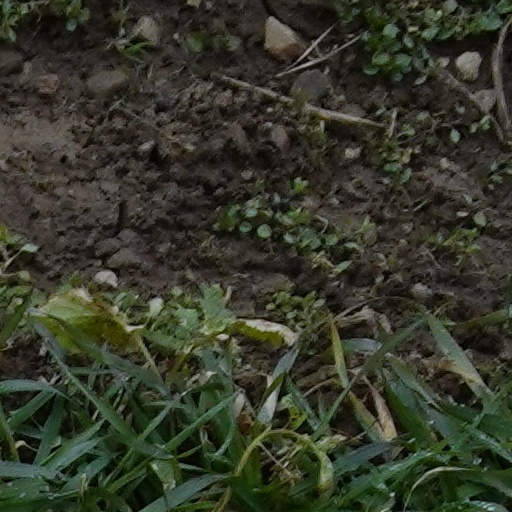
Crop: wheat